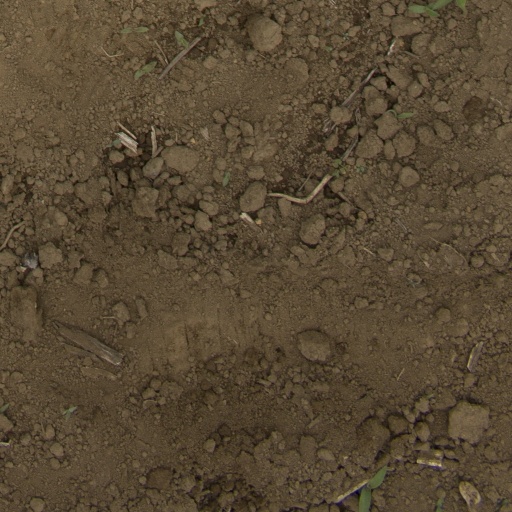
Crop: Jerusalem artichoke